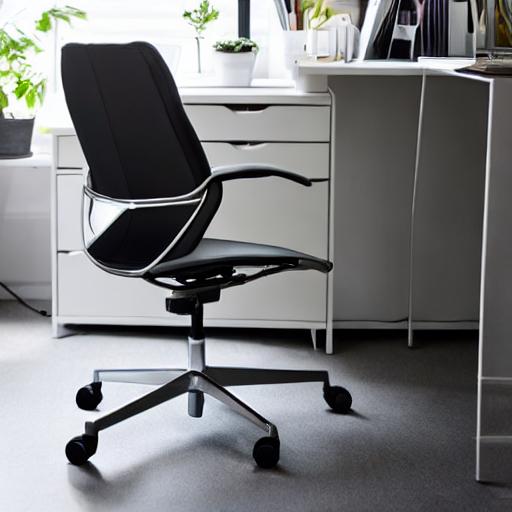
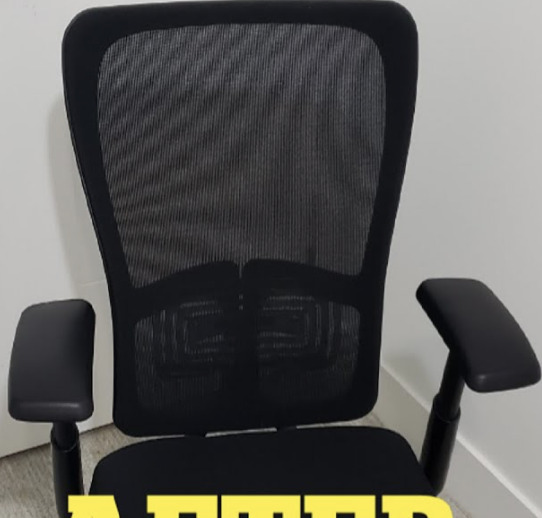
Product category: items_chair
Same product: no